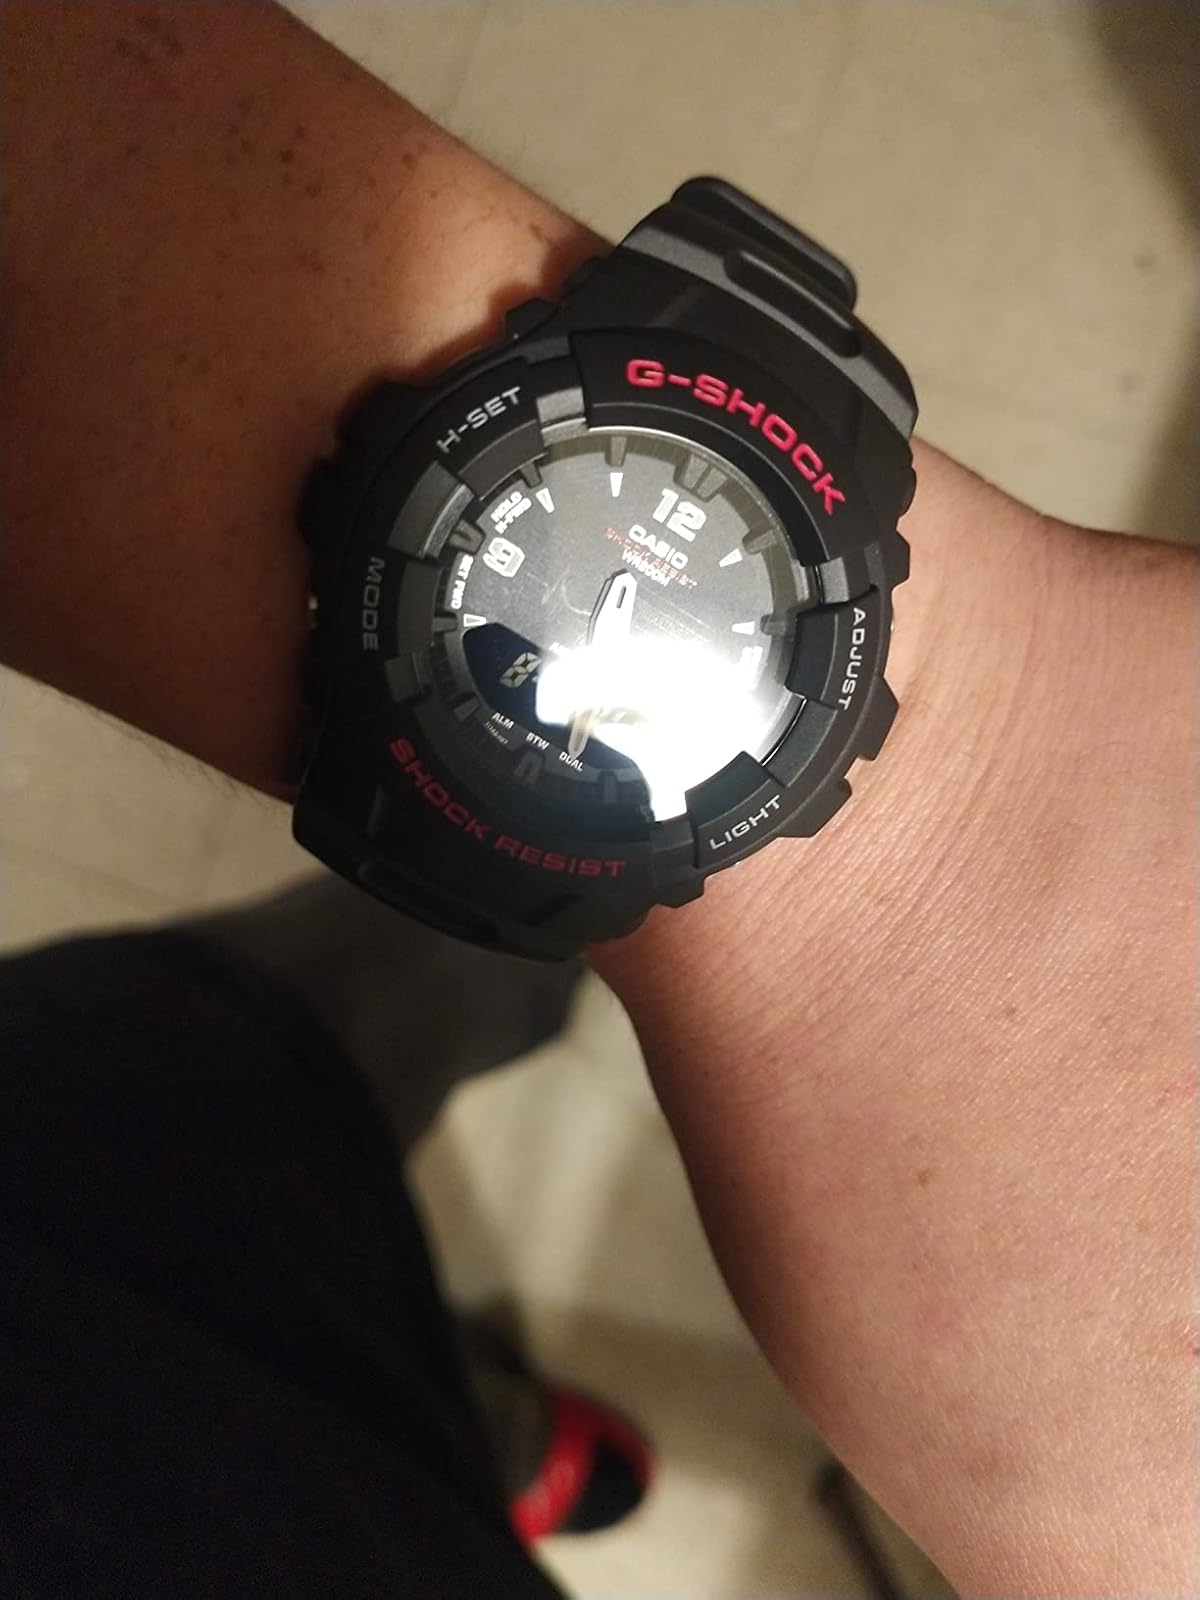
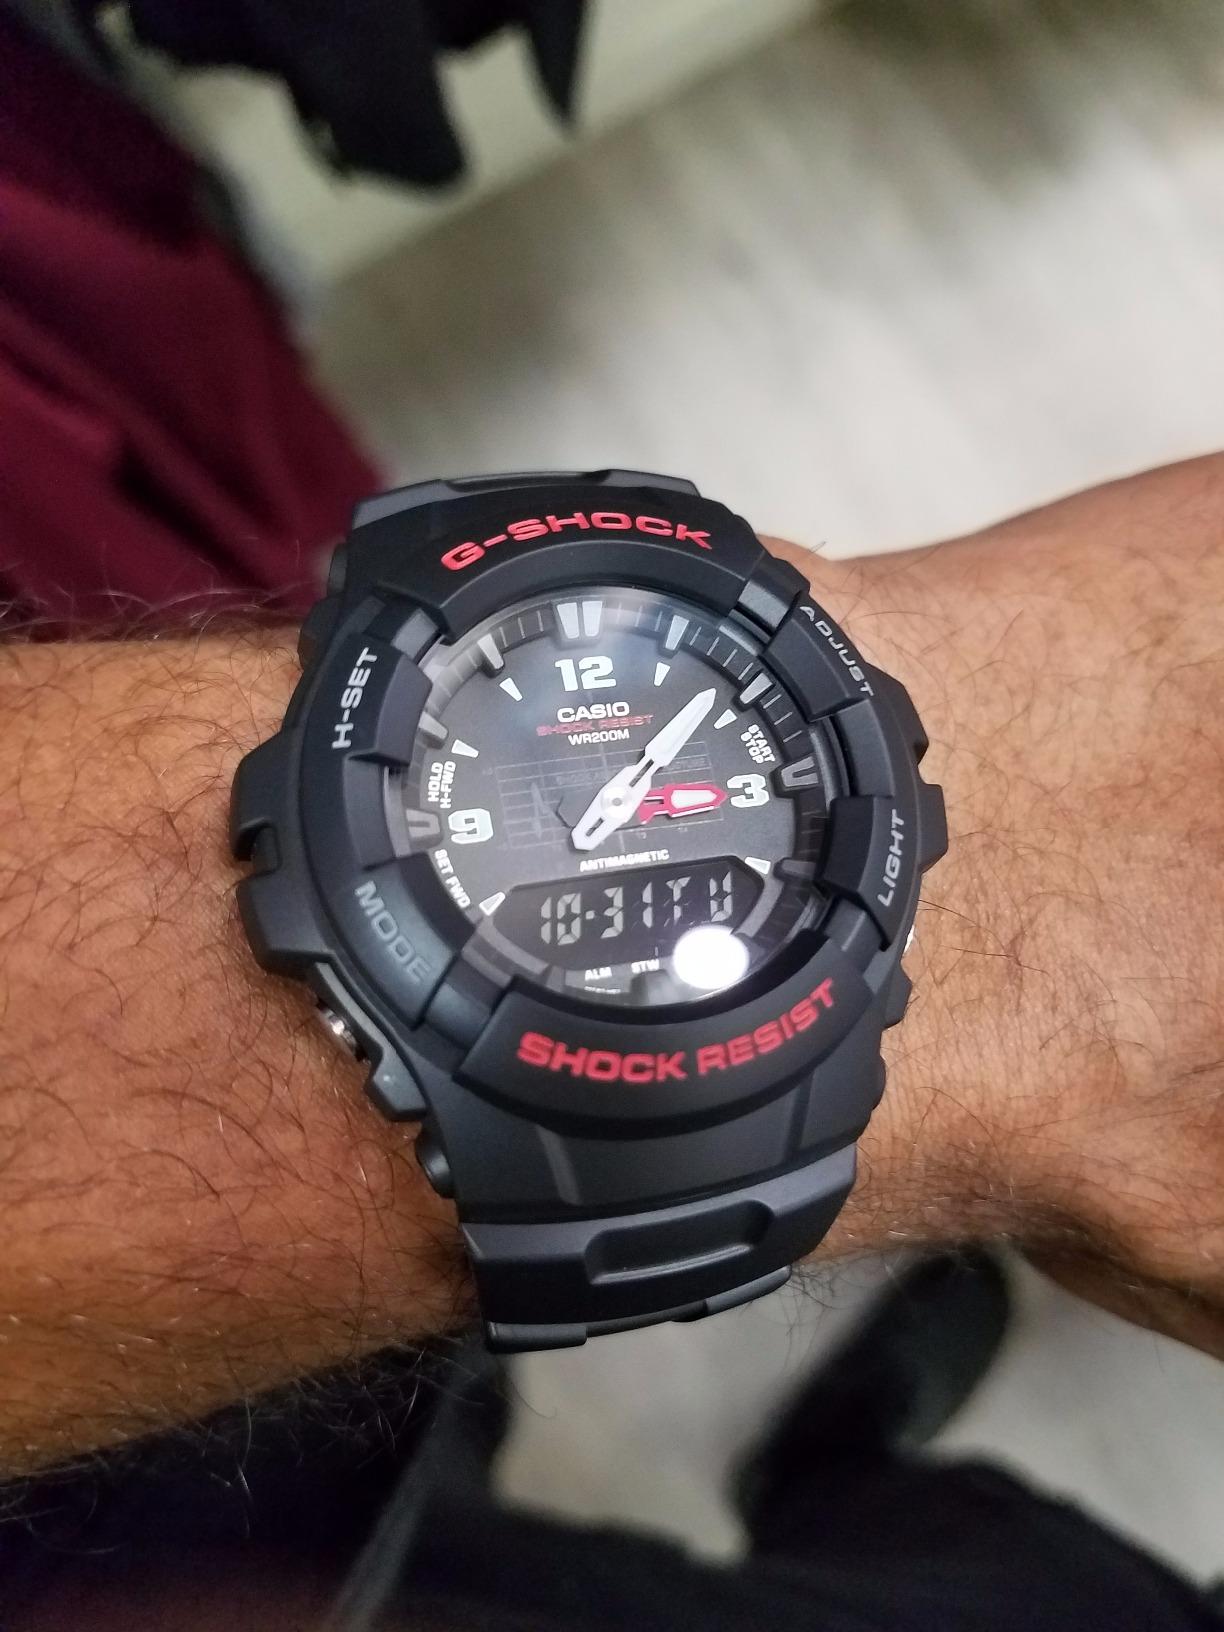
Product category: accessories_watch
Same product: yes